Inanga (instrument)

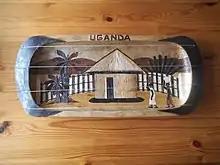

In the past, the inānga was primarily played by professional musicians for chiefs; they typically sang epic and historical songs praising their patron.